Mark Williams (politician)

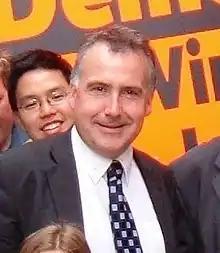
Williams in 2009

Mark Fraser Williams (born 24 March 1966) is a British politician who served as leader of the Welsh Liberal Democrats from 2016 to 2017.